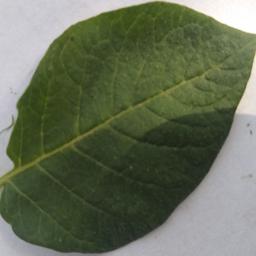
Label: Potato___Healthy